General classification in the Tour de France

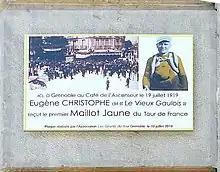
Plaque in the city of Grenoble, celebrating the centenary of the presentation of the first yellow jersey on 19 July 1919

According to the official history, the first yellow jersey was worn by the Frenchman Eugène Christophe in the stage from Grenoble to Geneva on July 19, 1919. Christophe disliked wearing it and complained that spectators imitated canaries whenever he passed. There was no formal presentation when Christophe wore his first yellow jersey in Grenoble, from where the race left at 2 am for the 325 km to Geneva. He was given it the night before and tried it on later in his hotel.